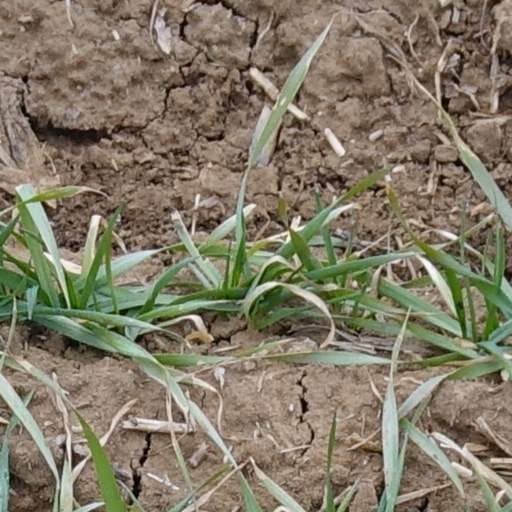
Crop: wheat